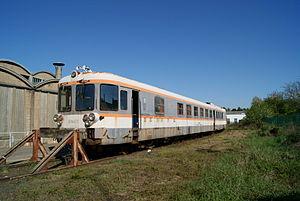
Le X 2700 aussi appelé V4
Les X 2700 ou RGP 2 sont des rames automotrices bimoteur composées de deux véhicules accouplés. Ils diffèrent des RGP 1, construits à la même époque mais monomoteurs.